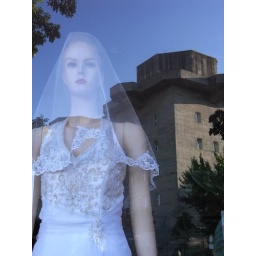
Flakturm Hamburg Heiligengeistfeld. - Anti aircraft tower and shelter built in 1942, today media offices, reflected in a shop window